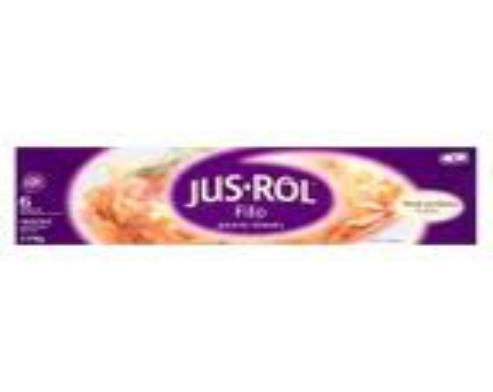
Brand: Jus-Rol
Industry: Food